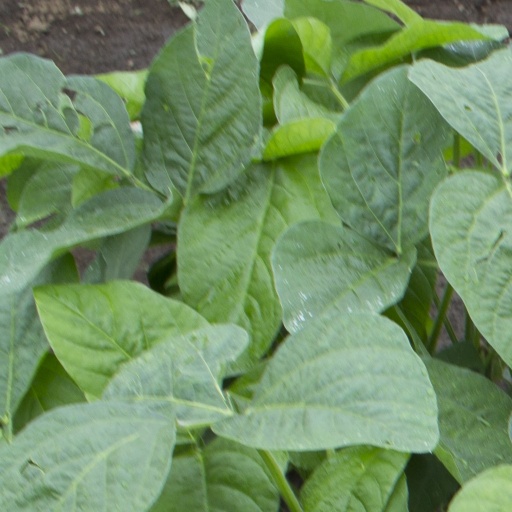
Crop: soybean